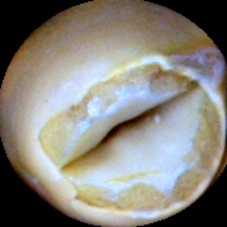
Label: Broken